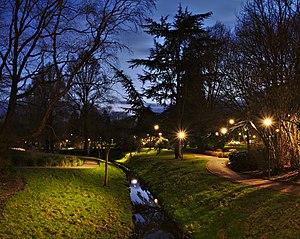
La Woluwe est un ruisseau de la région de Bruxelles, affluent de la Senne, donc sous-affluent de l'Escaut par la Dyle et le Rupel.